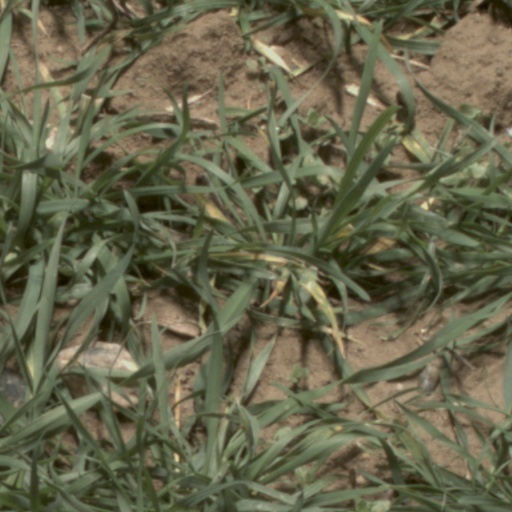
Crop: wheat